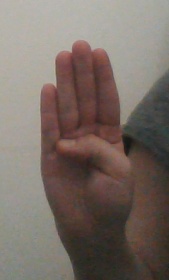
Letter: kaaf